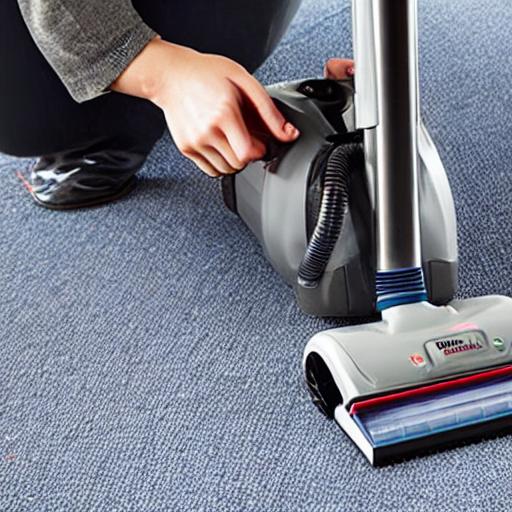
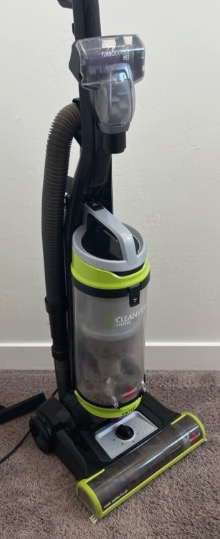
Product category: items_vacuum
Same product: no